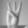
ASL letter: W